Anilio, Ioannina

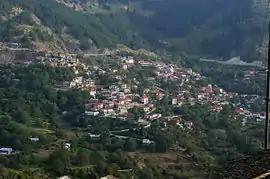
A view of Anilio.

Anilio is an Aromanian village and a community of the Metsovo municipality. Since the 2011 local government reform it is part of the municipality Metsovo, of which it is a municipal district. The 2021 census recorded 548 residents in Anilio. The community of Anilio covers an area of 42.637 km.